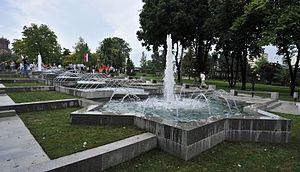
Tašmajdan, familièrement appelé Taš, est un parc et un quartier de Belgrade, la capitale de la Serbie. Il est situé dans la municipalité de Palilula. En 2002, le quartier comptait 4 018 habitants.